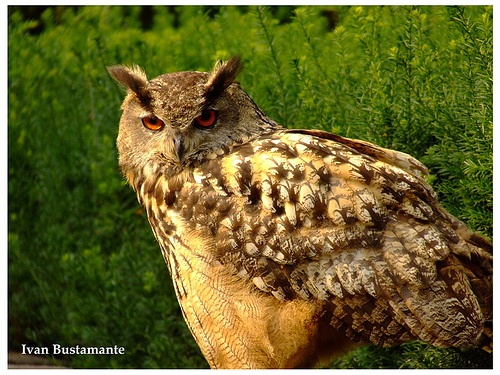
A owl is glowing into the camera near the grass.
a brown and white owl and some green bushes
A close up of a owl looking at something .
an owl with orange piercing eyes in a field
a close up of a bird with a green background